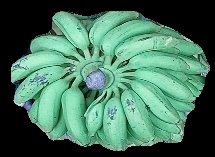
Variety: elakki-bale
Grade: grade1